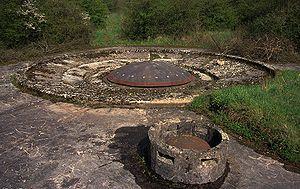
Tourelle de 135mm du bloc 6 Ligne Maginot, ouvrage du Galgenberg
La tourelle pour deux lance-bombes de 135 mm modèle 1932 est l'un des types de tourelle qui équipent les blocs d'artillerie de la ligne Maginot. Il s'agit d'un modèle de tourelle à éclipse, installé en creux sur la dalle de béton de son bloc et armé avec deux lance-bombes de 135 mm modèle 1932.
L'ouvrage du Galgenberg est un ouvrage fortifié de la ligne Maginot, situé sur la commune de Cattenom, dans le département de la Moselle.